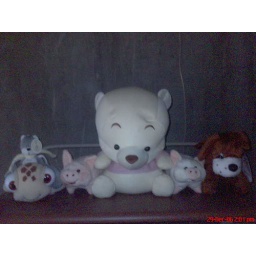
tuptoys in my computer table